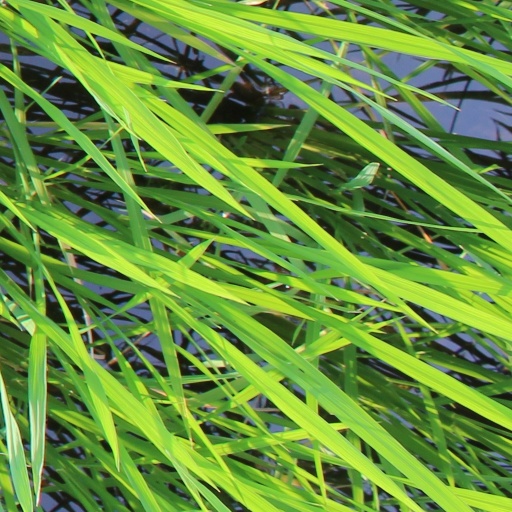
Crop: rice